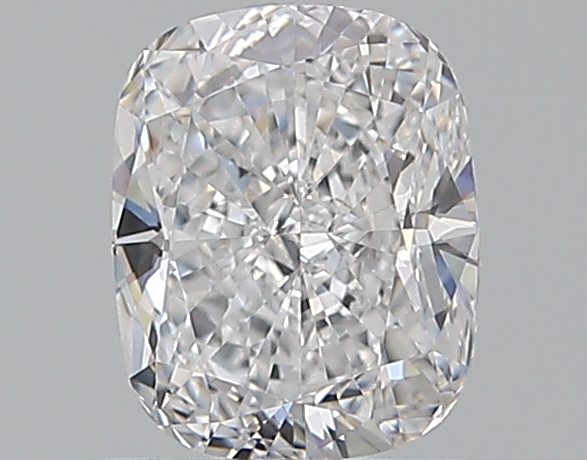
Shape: cushion
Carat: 1
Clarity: VS1
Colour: D
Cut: VG
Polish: EX
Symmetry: VG
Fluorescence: N
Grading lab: GIA
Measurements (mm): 6.49 x 5.21 x 3.48